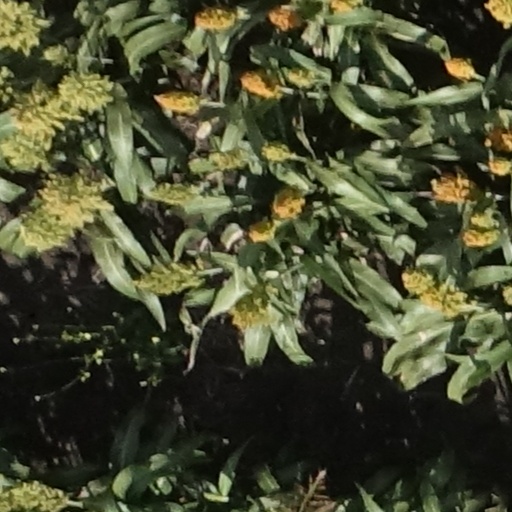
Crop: sorghum